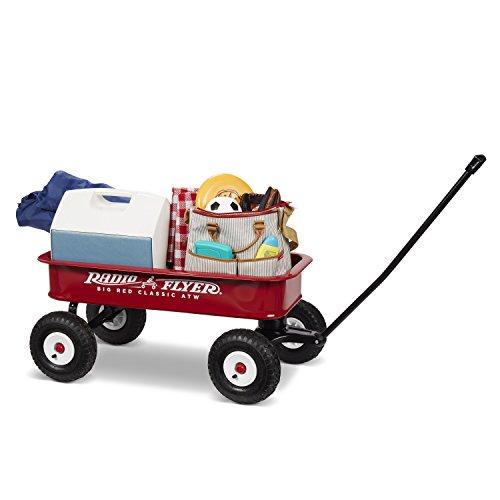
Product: Radio Flyer Big Red Classic ATW
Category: Toys & Games | Tricycles, Scooters & Wagons | Pull-Along Wagons
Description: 50% deeper sides than the Classic Red Wagon.
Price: $139.00
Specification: ProductDimensions:36x17x37inches|ItemWeight:25pounds|ShippingWeight:27.9pounds(Viewshippingratesandpolicies)|DomesticShipping:ItemcanbeshippedwithinU.S.|InternationalShipping:ThisitemcanbeshippedtoselectcountriesoutsideoftheU.S.LearnMore|ShippingAdvisory:Thisitemmustbeshippedseparatelyfromotheritemsinyourorder.Additionalshippingchargeswillnotapply.|ASIN:B00004YT13|Itemmodelnumber:1800Z|Manufacturerrecommendedage:18months-10years